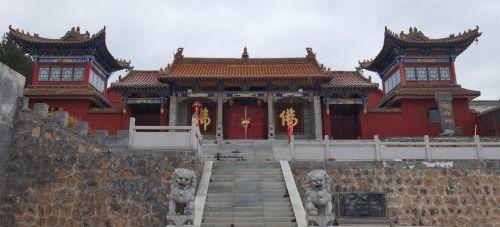
地标名称：大觉禅寺
所在城市：长治市·壶关县